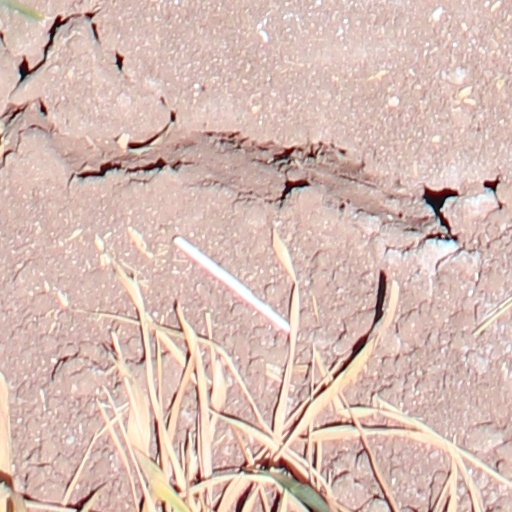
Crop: wheat